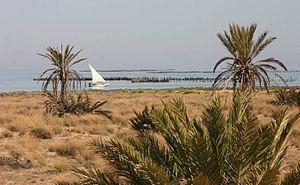
Les Kerkennah sont un archipel tunisien de la mer Méditerranée situé à 17,9 kilomètres au large de Sidi Mansour, dans la périphérie nord-est de Sfax. Administrativement, il constitue une délégation rattachée au gouvernorat de Sfax, composée de dix imadas, mais aussi une municipalité.
L'expression zone importante pour la conservation des oiseaux renvoie à un inventaire scientifique dressé en application d'un programme international de Birdlife International visant à recenser les zones les plus favorables pour la conservation des oiseaux sauvages.
Chergui est la plus étendue des deux îles peuplées de l'archipel tunisien des Kerkennah.